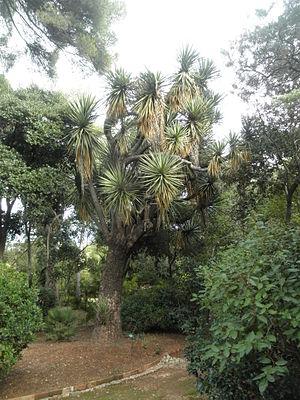
Yucca filifera du Plantier de Costebelle qui a fleuri en 1876 pour la première fois. C'est ce yucca qui est à l'origine de la description du taxon d'origine par J.B. Chabaud en 1876 (Rev. Hort. 48:1876).
Yucca filifera est une espèce de plantes monocotylédones arborescentes à rosettes de la famille des Agavaceae pouvant atteindre 15 m de hauteur et originaire du Nord-Est du Mexique. On le distingue des autres yuccas par son inflorescence en grappe tombante. Dans son aire de distribution, il est inféodé aux zones arides du désert de Chihuahua. Cette plante est pollinisée par un papillon de nuit qui ne se trouve que dans son habitat naturel, ailleurs l'intervention de l'homme est nécessaire pour obtenir une fructification.
Le Plantier de Costebelle est une maison d’architecture néo-palladienne construite à partir de 1857 par la baronne Hortense Pauline Husson de Prailly. Située dans la commune de Hyères-les-Palmiers, dans le département du Var, sur le versant est du mont des Oiseaux et des collines de Costebelle, la propriété surplombe la rade d'Hyères, la presqu'île de Giens et les îles de Porquerolles et de Port-Cros. Lieu de villégiature dans la deuxième moitié du XIXᵉ siècle pour d’éminents ecclésiastiques, la « Villa des Palmiers » accueille également l’écrivain légitimiste Armand de Pontmartin. Mais la plus illustre visite à ce jour reste le passage à la Villa des Palmiers, de la reine Victoria accompagnée de la princesse Henri de Battenberg, en 1892.